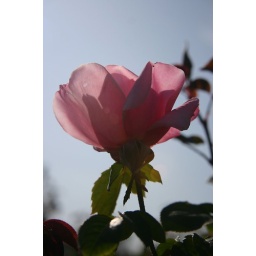
pink roses from exposition park rose garden in los angeles